Przemyslaus I Noszak, Duke of Cieszyn

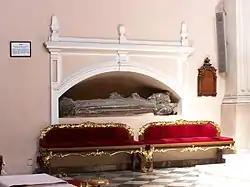
Tombstone of Przemysław I Noszak

As the closest male relative of Duke Jan III of Oświęcim, Przemysław obtained the right of succession of his Duchy in case of his death without issue; in 1405, after Jan III's death, the Duke of Cieszyn inherited Oświęcim, but immediately he ceded them (with Zator) to his eldest son and namesake Przemysław, who one year before (in 1404) received the government of half of Głogów and half of Ścinawa. After Przemysław's death in 1406, half of Głogów and half of Ścinawa returned to the Duke of Cieszyn. Oświęcim was inherited by the late Duke's only son, Casimir, who, a minor at that time, was placed under the regency of his grandfather, and after his death, of his uncle Bolesław I, who received the independent rule of Bytom and Toszek in 1405.